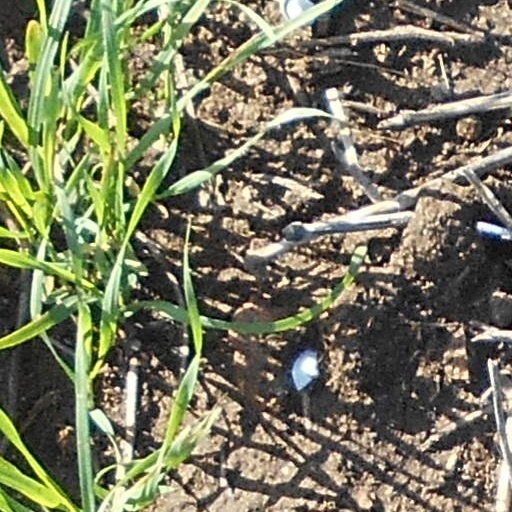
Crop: wheat